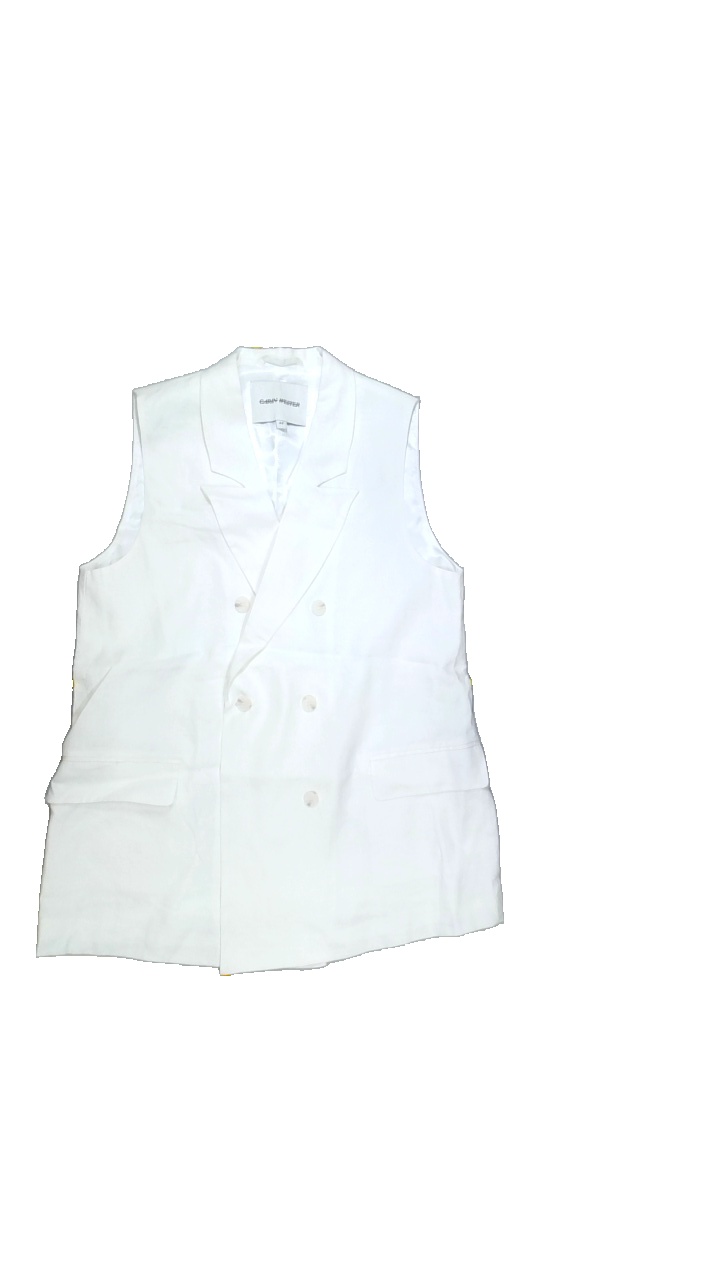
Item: Blazer (Ladies)
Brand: Carin Wester
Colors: White
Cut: Regular, Collar
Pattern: Plain
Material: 50%lin 50%viscose
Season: All
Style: No trend
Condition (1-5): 5
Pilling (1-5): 5
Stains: No
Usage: Reuse
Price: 100-150